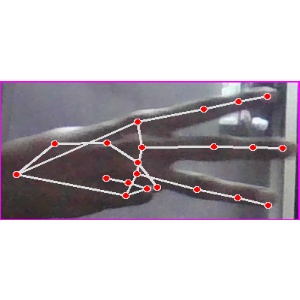
अक्षर: भ